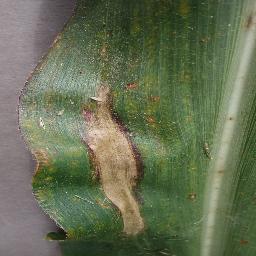
Label: Corn___Northern_Leaf_Blight